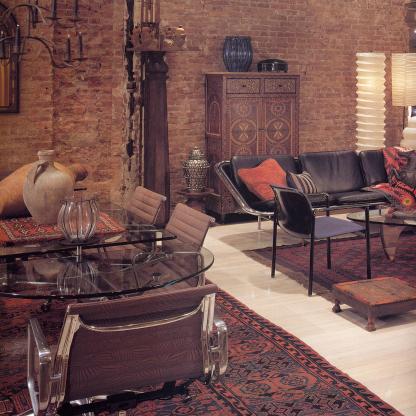
Scene: Indoor